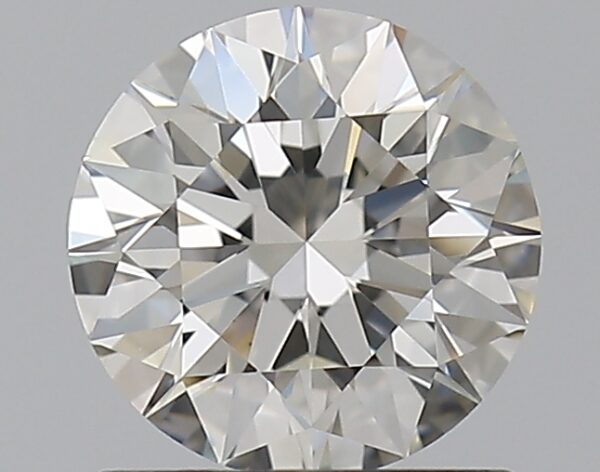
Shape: round
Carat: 0.9
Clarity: VS1
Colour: I
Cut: EX
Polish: EX
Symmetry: EX
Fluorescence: N
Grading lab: GIA
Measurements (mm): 6.17 x 6.21 x 3.86